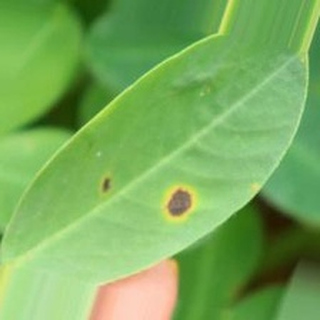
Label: groundnut_early_leaf_spot